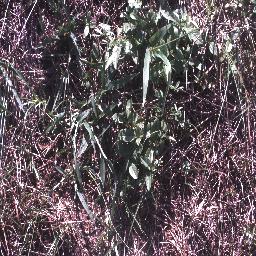
Label: negative